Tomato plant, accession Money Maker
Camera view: bottom (45 deg); turntable rotation: 300 degrees
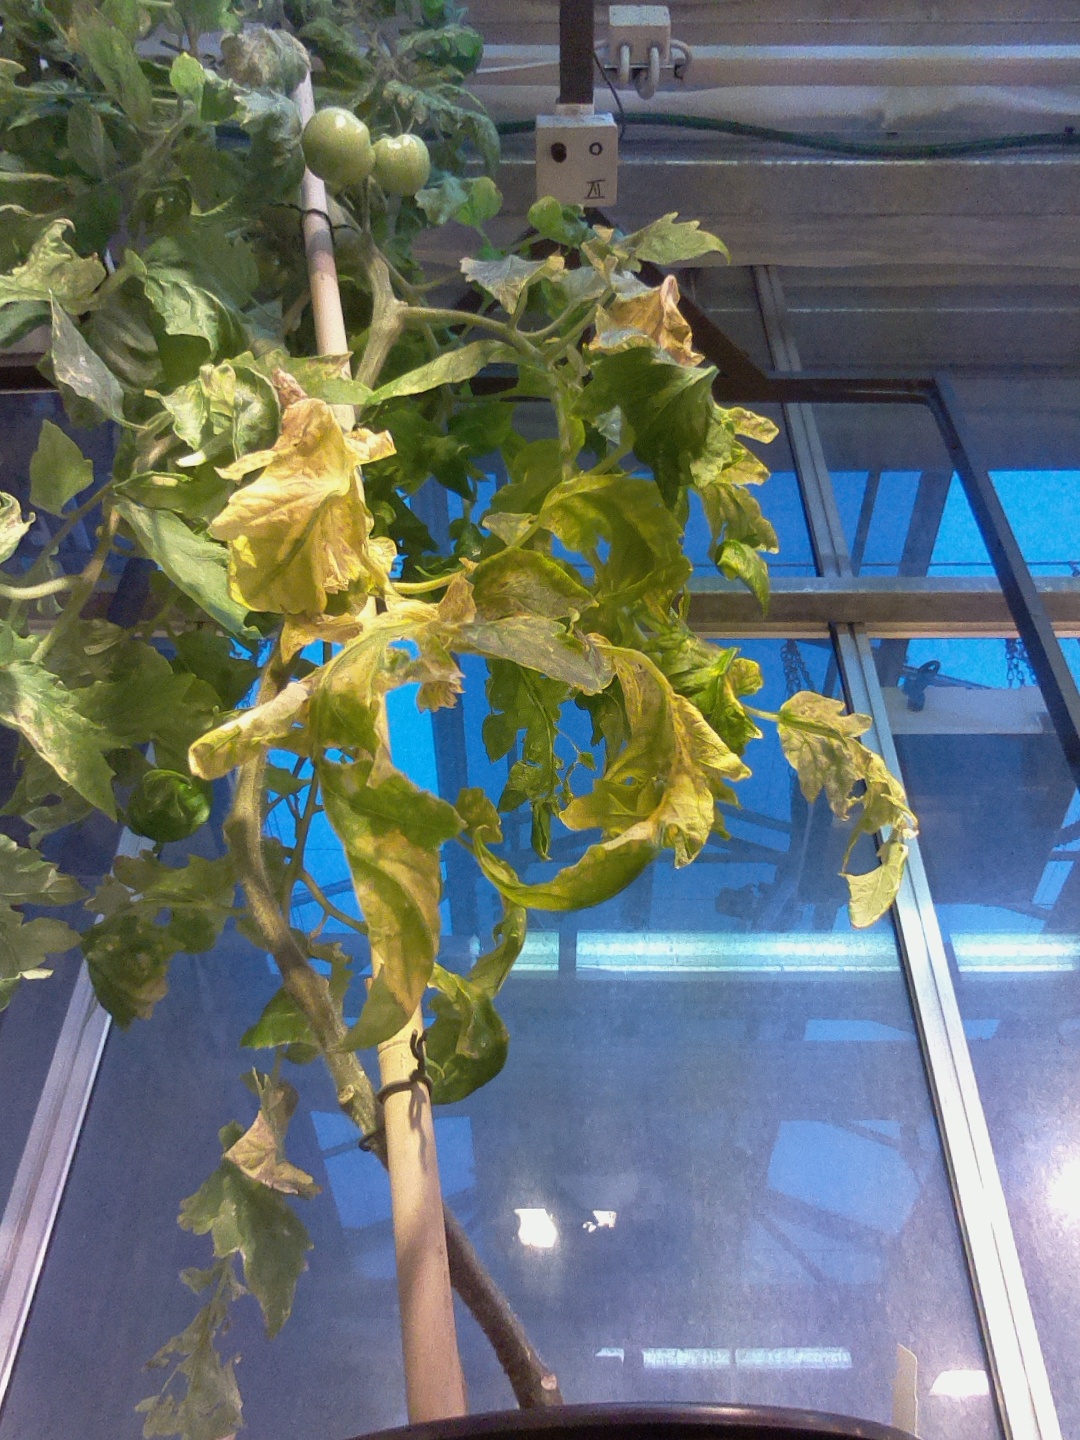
BBCH growth stage 74: 40%-50% of final fruit size